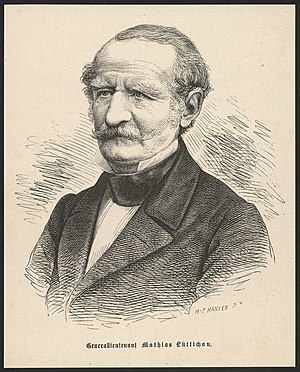
Mathias Lüttichau
Mathias von Lüttichau. Xylografi af H.P. Hansen.
Mathias Lüttichau var en dansk officer og krigsminister, broder til overpræsident Hans Helmuth Lüttichau.